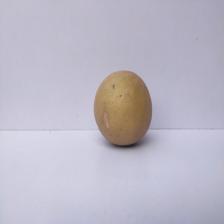
Size: Large